Answer in natural language. Considering the relative positions, is metal-framed black chair above or below framed monochromatic wall decor painting? Choose between the following options: below or above
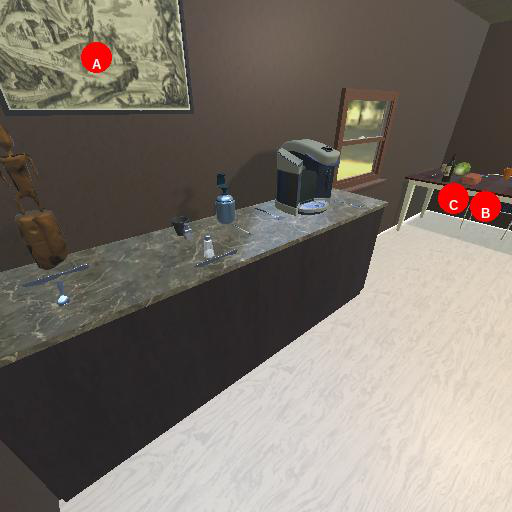
<answer>above</answer>